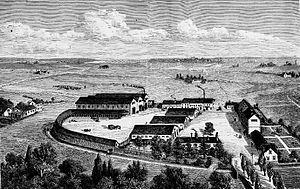
Plan général de la ferme de la Briche
La ferme de la Briche est une ancienne exploitation agricole implantée sur le territoire de Rillé et des communes avoisinantes, dans le Nord-Ouest du département d'Indre-et-Loire en région Centre-Val de Loire en France.